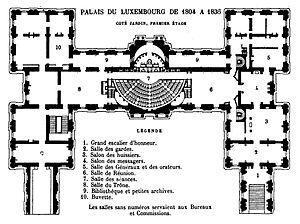
Le palais du Luxembourg, situé dans le 6ᵉ arrondissement de Paris dans le nord du jardin du Luxembourg, est le siège du Sénat français, qui fut installé en 1799 dans le palais construit au début du XVIIᵉ siècle, à la suite de la régence de la reine Marie de Médicis. Il appartient au domaine de cette assemblée qui comprend également, à proximité du palais, l'hôtel du Petit Luxembourg, résidence du président du Sénat, le musée du Luxembourg, et l'ensemble du jardin.